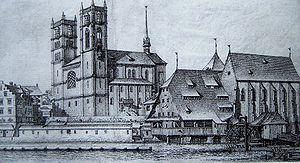
Le Grossmünster est une église d'architecture romane de culte protestant située dans la vieille ville de Zurich. Elle est célèbre comme étant l'un des principaux lieux de la réforme protestante grâce à Ulrich Zwingli puis Heinrich Bullinger. C'est l'une des trois plus importantes églises de la ville de Zurich.